Jan Ignacy Kenig

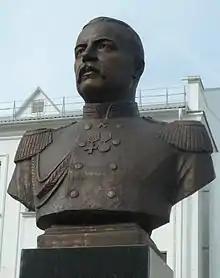
Kenig

Ivan Fyodorovich (Jan Ignacy) Kenig (1822–1880) was a Polish engineer in the Russian Empire. He was the engineer and director of the Mikołajewska Railway.